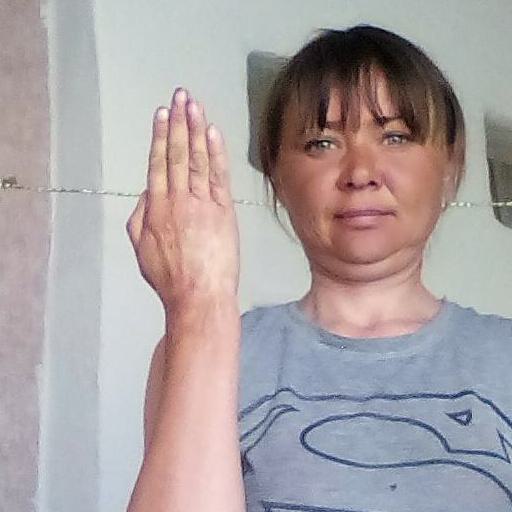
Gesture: stop_inverted